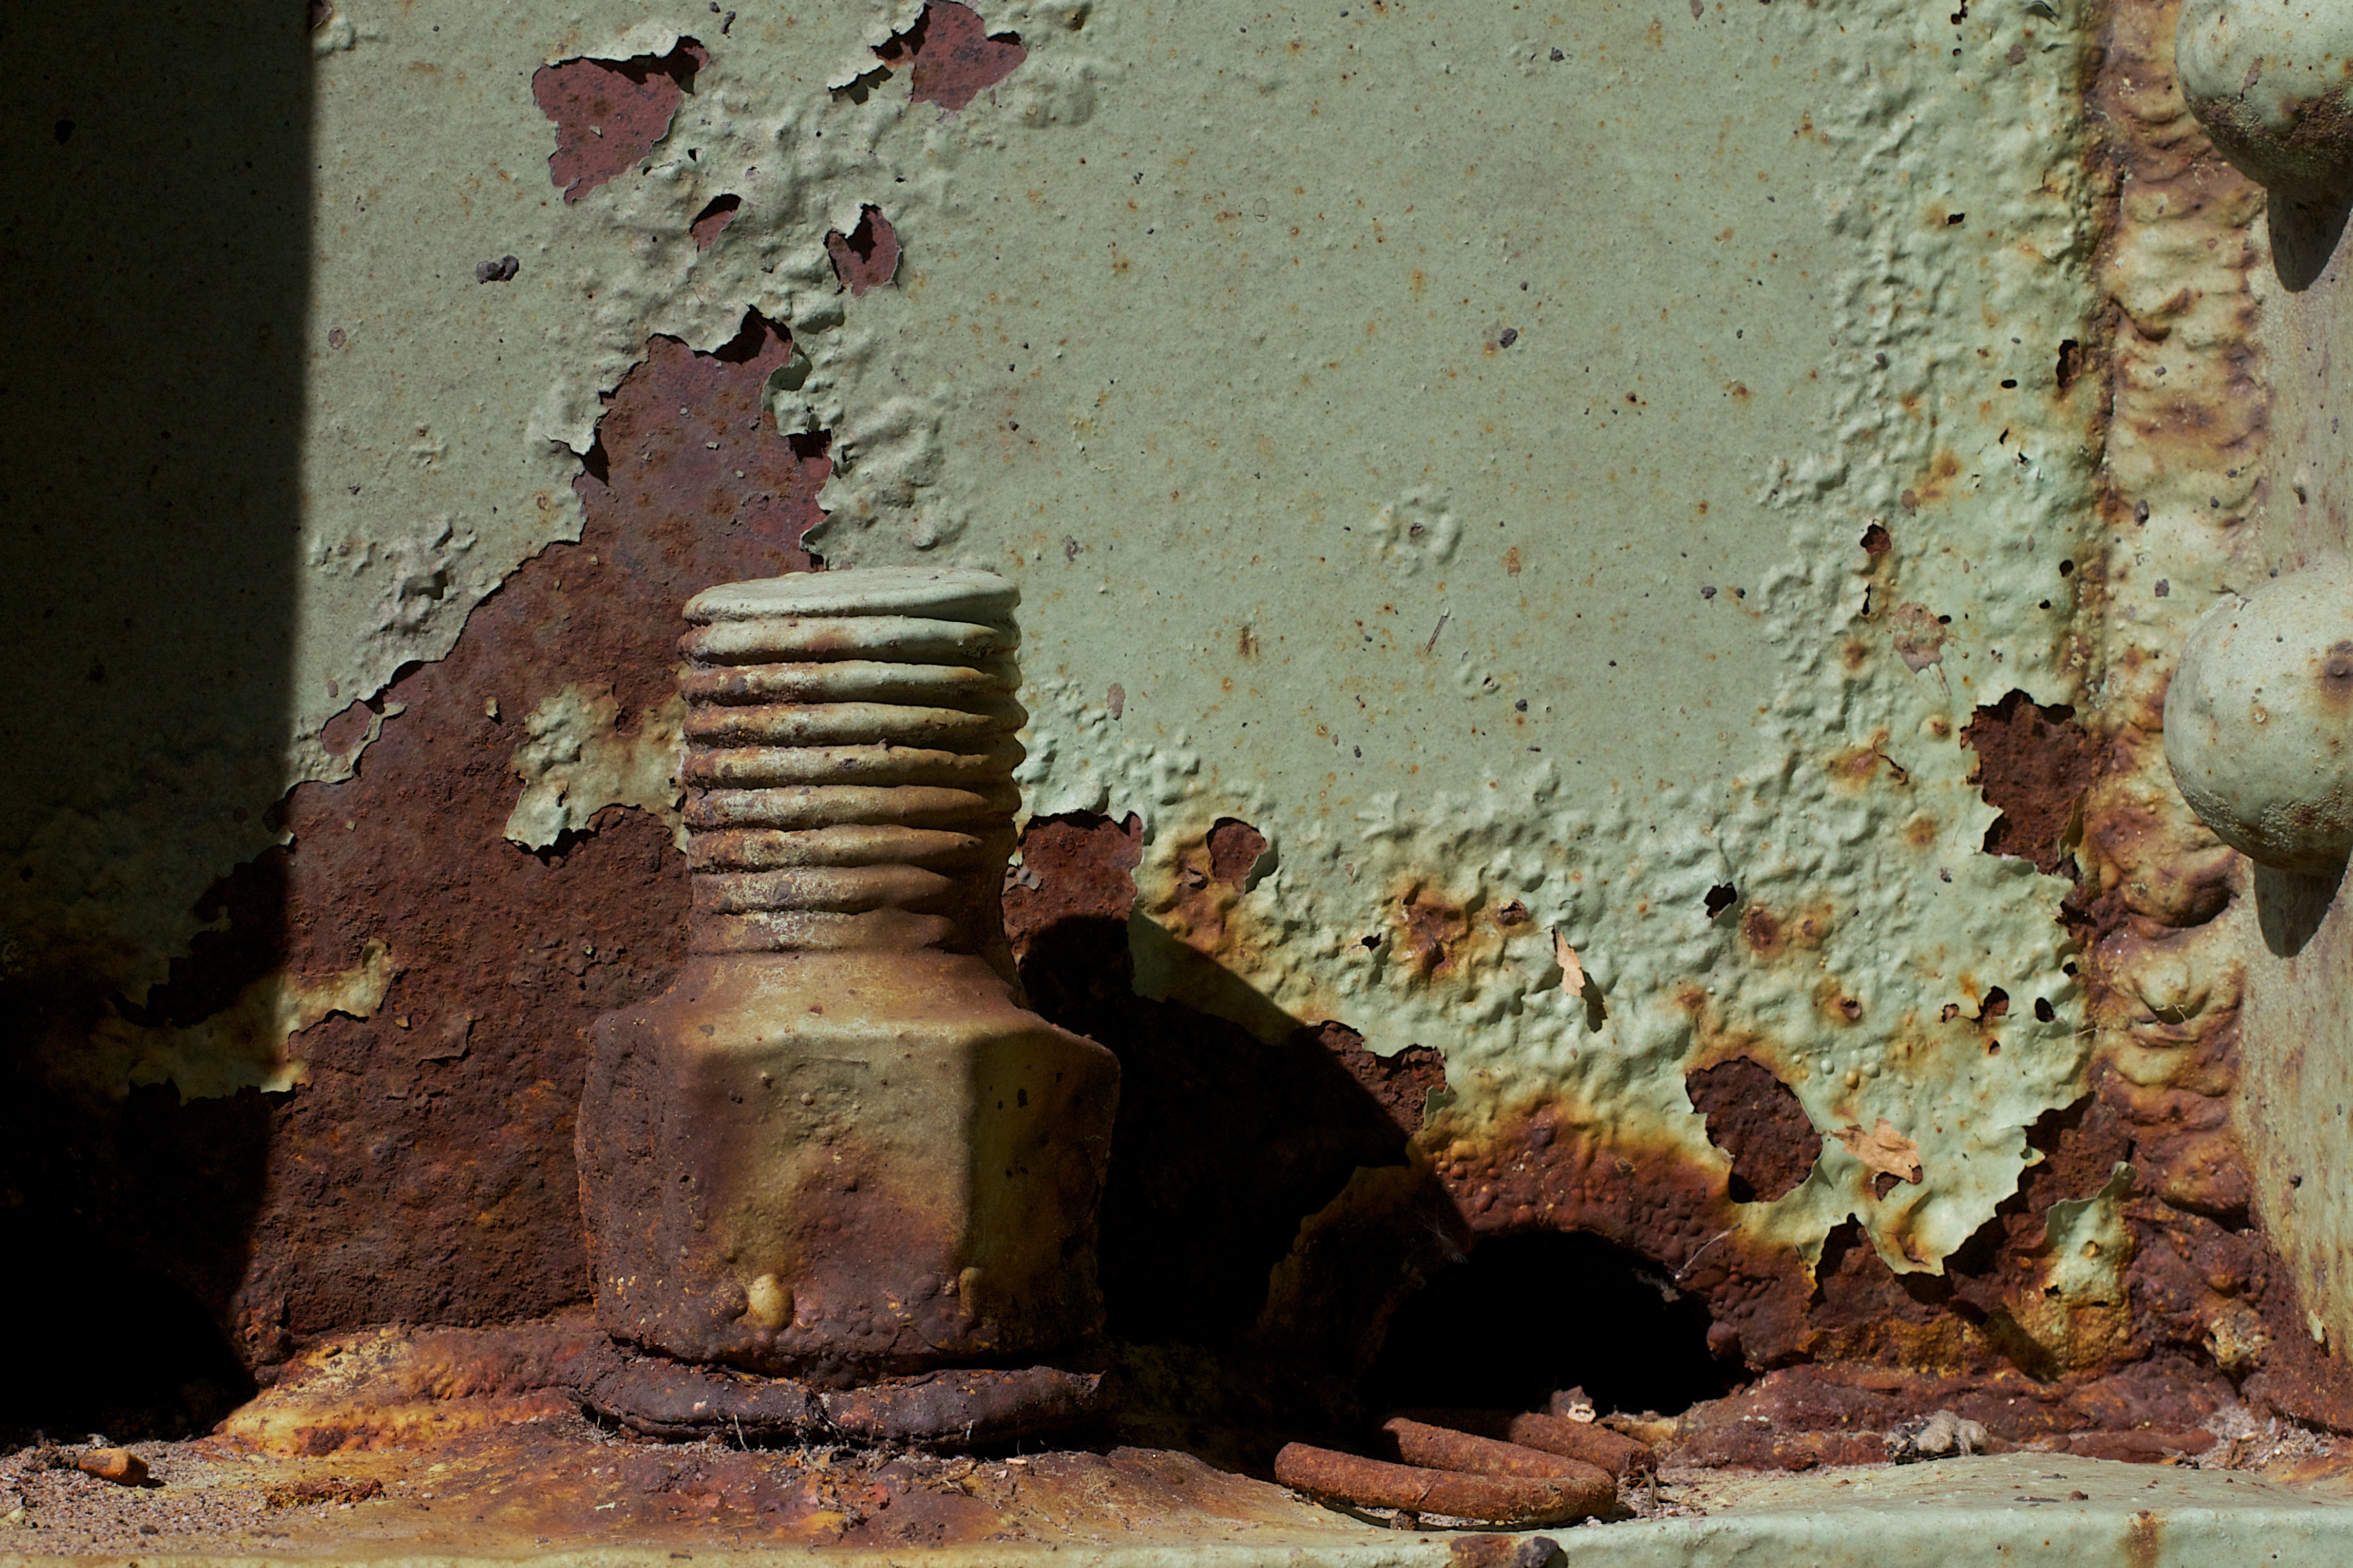
tree, rock, wood, texture, trunk, wall, soil, fauna, material, geology, temple, odyssey, ancient history